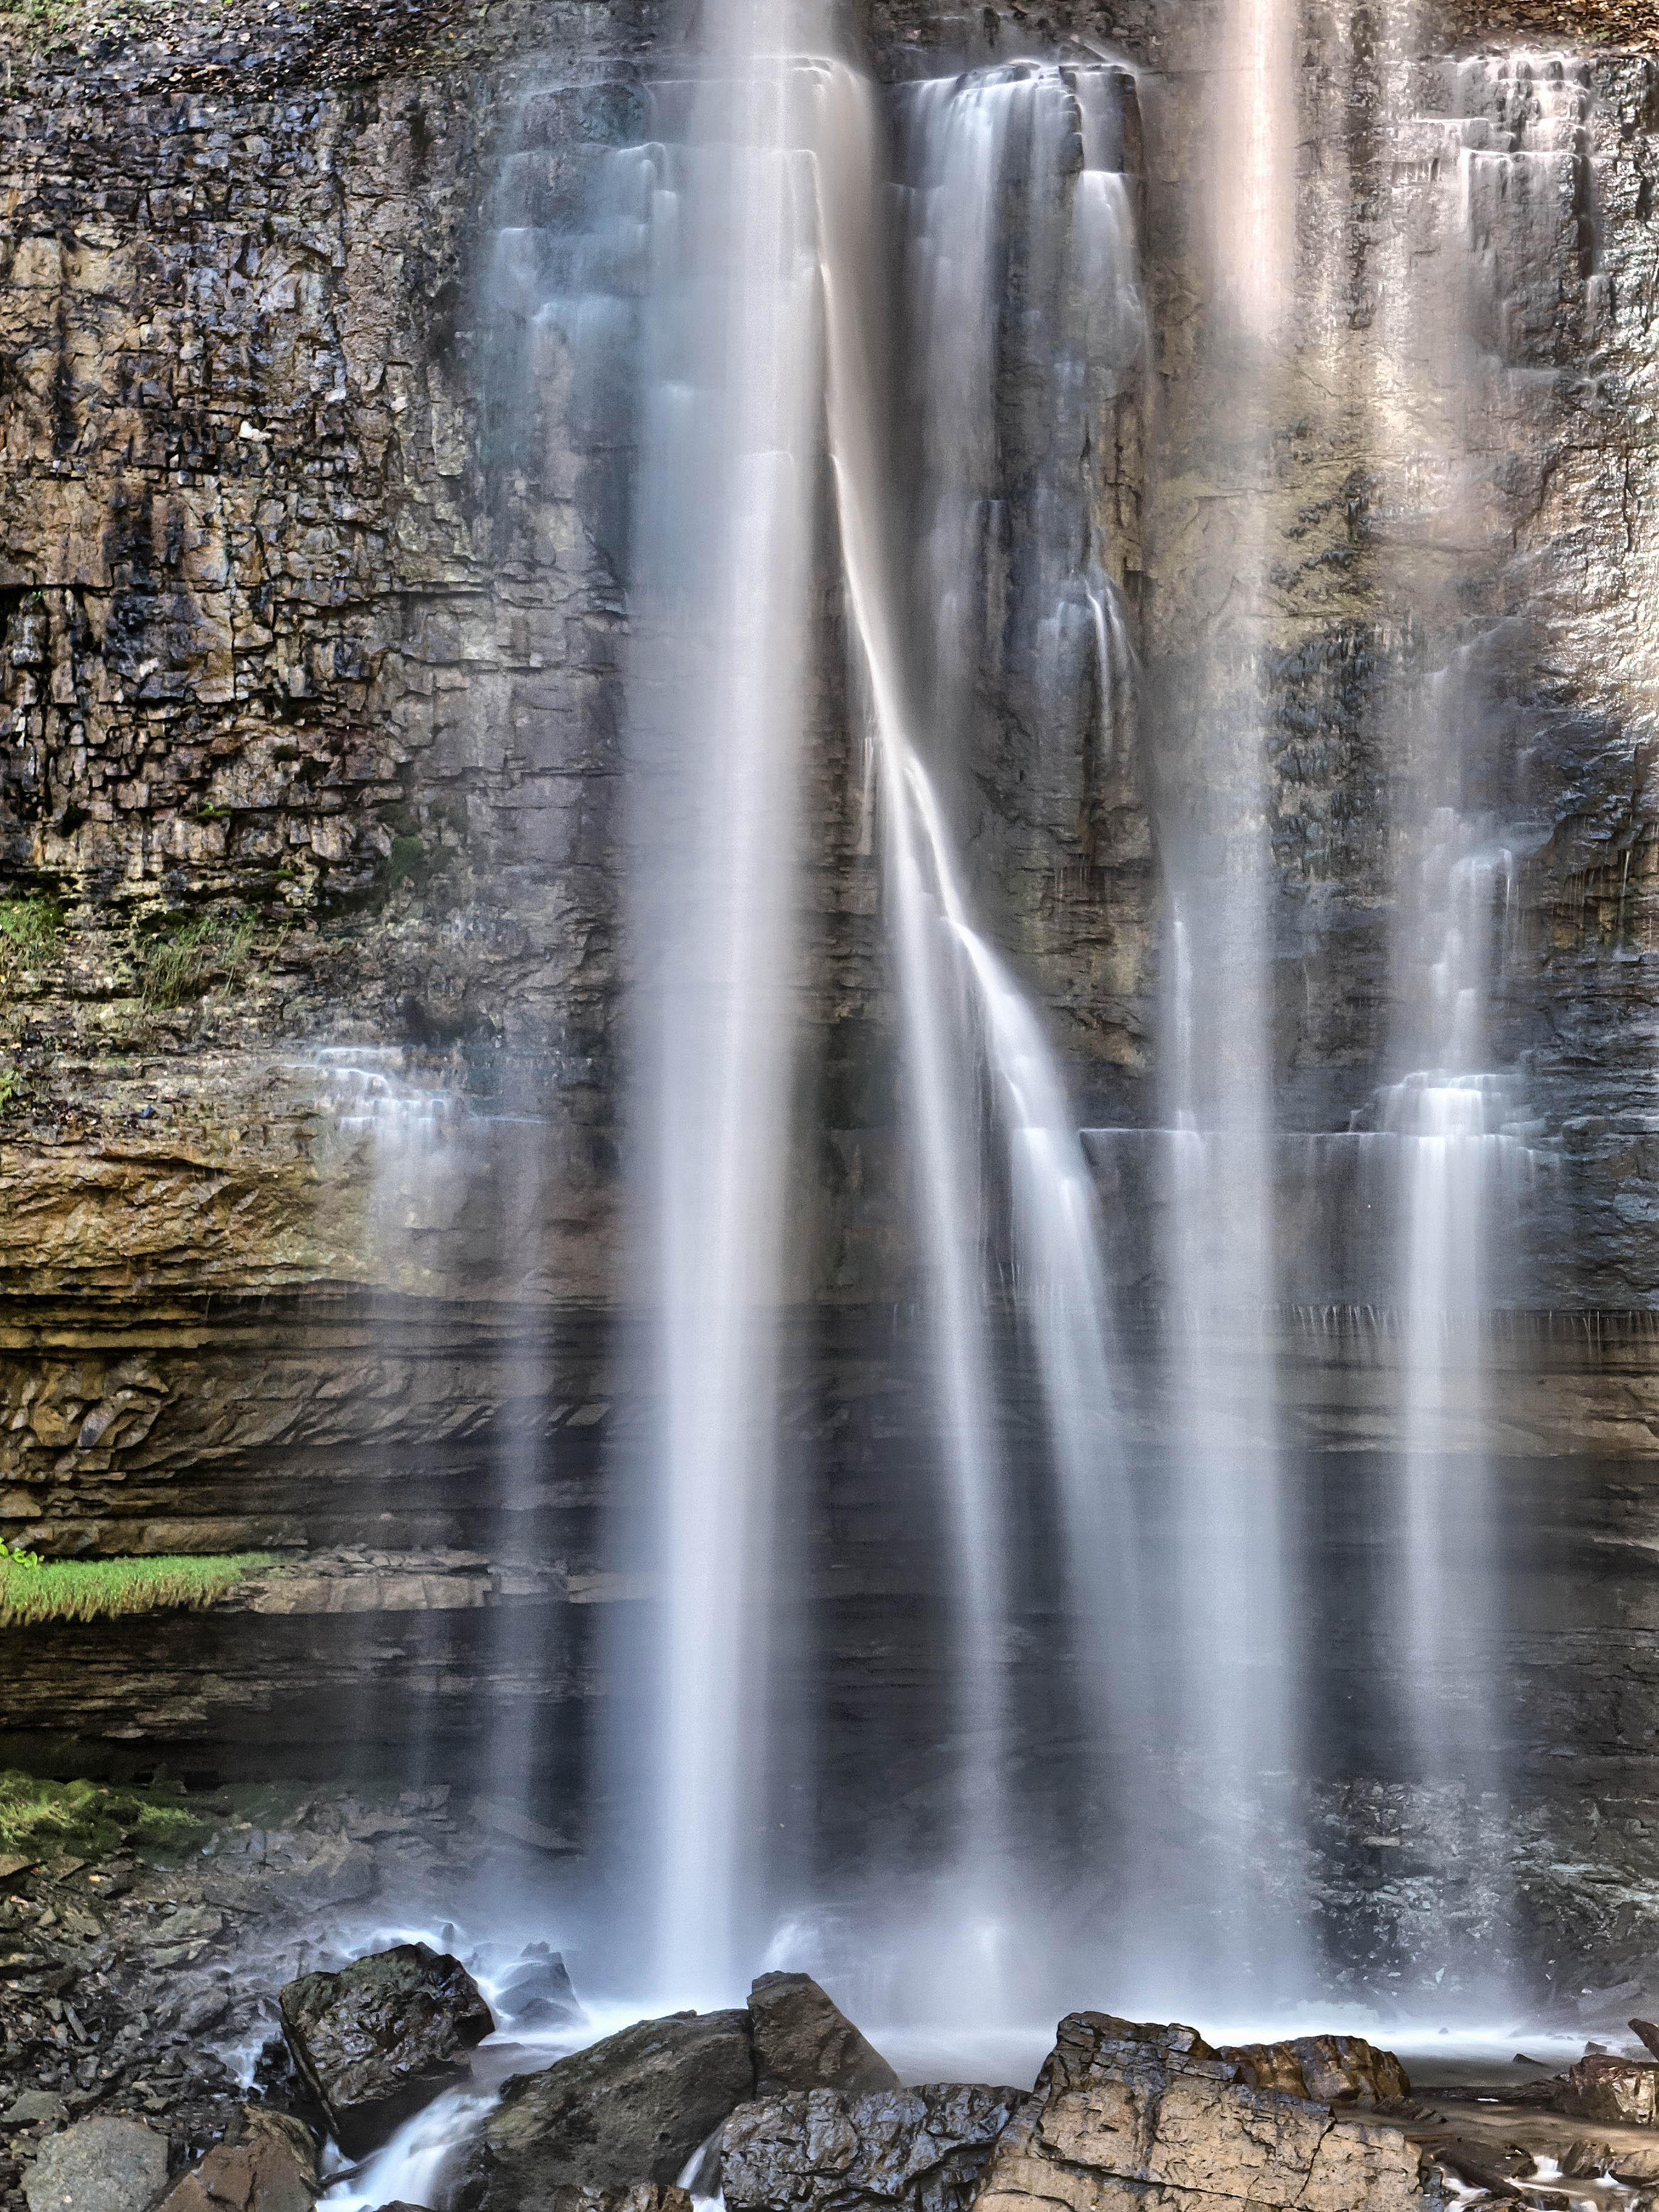
waterfall, body of water, water, nature, water resources, natural landscape, watercourse, nature reserve, water feature, rock, stream, chute, tree, state park, formation, river, forest